Saint Michael, Barbados

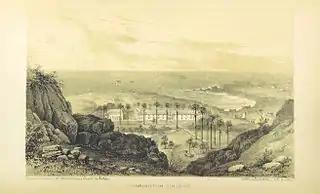
Codrington College, Barbados, 1848

Then northerly along Haynes Hill and Pasture Road to its junction with Monroe Road; then in a westerly direction along Monroe Road to its junction with Salters Tenantry Road, moving along it in a northerly, then westerly then northerly direction to its junction at Salters with the public road Highway 4; then south-westerly along Highway 4 to its junction with a public road called Highway X; moving north-easterlyalong Highway X to its junction with an unclassified road; then in a generally north-westerly then northerly direction along to its junction with the public road leading from the Belle Road to Charles Rowe Bridge; then in a westerly direction to its junction with the unclassified road leading to Lower Estate; then in a generally north-easterly direction along this road (so as to pass to the east of the factory yard) to its junction with a track to the north of the factory yard; then in a north-westerly direction along this track to join an unclassified road and along this road to its junction at Dayrells with the public road called Highway 3; then in a north-easterly direction along Highway 3 to its junction with Cole Road at Bourne; then in a northerly direction along this road to the culvert where it crosses a gully; then along this gully in a south-westerly, north-westerly and north-easterly to a point opposite Applewhaites Tenantry Road; then along the line joining this point to the road junction and north-westerly along Applewhaites Tenantry Road to its junction with a public road called Highway E. This is the meeting point of the parishes of St. George, St. Michael, and St. Thomas.